Edwin Rosario

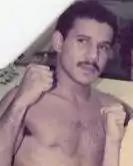
Rosario in 1984

Edwin "Chapo" Rosario Rivera (March 15, 1963 – December 1, 1997) was a Puerto Rican professional boxer who competed from 1979 to 1997. He was a world champion in two weight classes, having held the WBC lightweight title from 1983 to 1984, the WBA lightweight title twice between 1986 and 1990, and the WBA super lightweight title from 1991 to 1992.